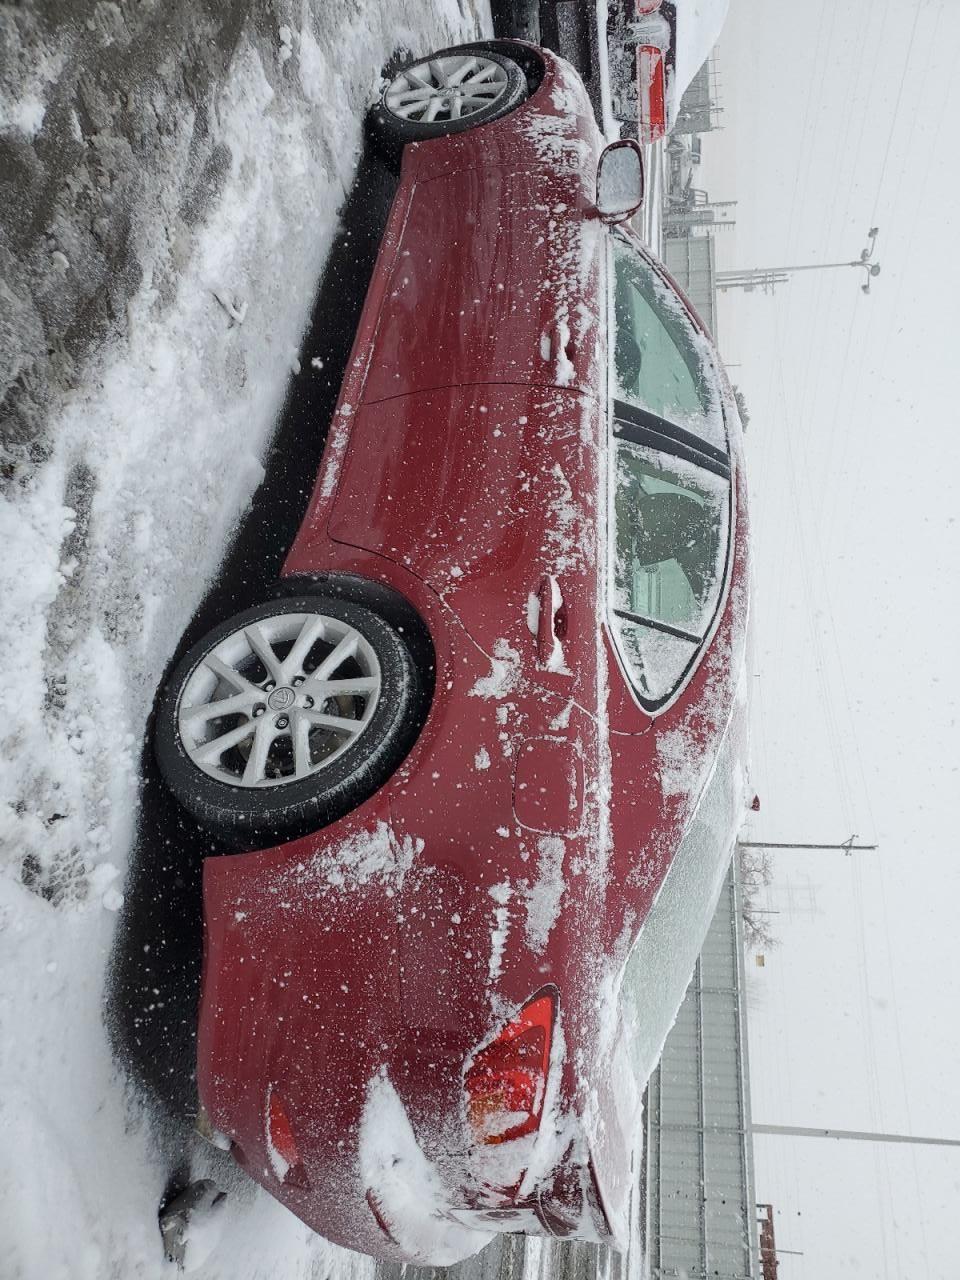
Aucun dommage détecté.
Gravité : aucun